Hallmarks of aging

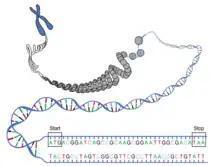
DNA condensation–the DNA chain is wrapped around histones, which form into coils, which wrap into ever larger coils that ultimately make up the chromosome.

Out of all the genes that make up a genome, only a subset are expressed at any given time. The functioning of a genome depends both on the specific order of its nucleotides (genomic factors), and also on which sections of the DNA chain are spooled on histones and thus rendered inaccessible, and which ones are unspooled and available for transcription (epigenomic factors). Depending on the needs of the specific tissue type and environment that a given cell is in, histones can be modified to turn specific genes on or off as needed. The profile of where, when and to what extent these modifications occur (the epigenetic profile) changes with aging, turning useful genes off and unnecessary ones on, disrupting the normal functioning of the cell.